Adam Brooks (ice hockey)

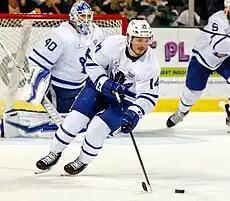
Brooks with the Toronto Marlies in 2018

After attending the Leafs training camp, Brooks was reassigned to the Marlies for the 2018–19 AHL season. The Marlies qualified for the 2019 Calder Cup playoffs, where Brooks recorded a hat trick to sweep the Marlies past the Rochester Americans. Brooks played his first NHL game against the New York Rangers on December 28, 2019. Brooks finished the season with 3 points in 7 games with the Maple Leafs and 9 goals and 20 points in 29 games for the Marlies. He re-signed with the Maple Leafs to a two-year, two-way contract in May 2020. On January 22, 2021, Brooks scored his first NHL goal with the Maple Leafs on Mikko Koskinen of the Edmonton Oilers. He finished the season with 5 points in 11 games with the Maple Leafs.